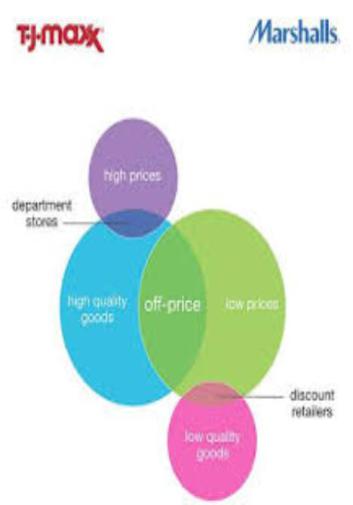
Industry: Others